Howie Hawkins

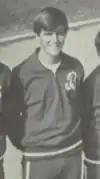
Hawkins in the 1970 Burlingame High School yearbook

Hawkins was born in San Francisco, California, in 1952, and raised in nearby San Mateo, California. He grew up in a diverse neighborhood in the city near the Bayshore Freeway, which had seen a large influx of migrants from the southern United States, both black and white: Hawkins has credited his southern-inflected accent as being a result of this. His father was an attorney who was a football and wrestling student-athlete at the University of Chicago and served in the counter-intelligence unit for the U.S. Army's Manhattan Project during World War II. He became politically active at the age of 12, when he saw how the multiracial Mississippi Freedom Democratic Party was denied recognition at the 1964 Democratic Convention.